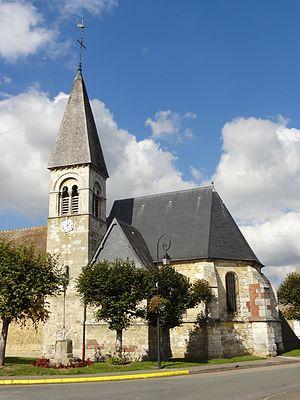
Église Saint-Lucien de Warluis - voir titre.